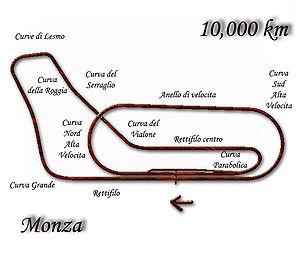
Le Grand Prix d'Italie 1956, disputé sur le circuit de Monza le 2 septembre 1956, est la cinquante-sixième épreuve du championnat du monde de Formule 1 courue depuis 1950 et la huitième et dernière manche du championnat 1956. Il est également dénommé Grand Prix d'Europe 1956.
Le Grand Prix d'Italie 1961, disputé sur l'Autodromo Nazionale di Monza le 10 septembre 1961, est la cent-unième épreuve du championnat du monde de Formule 1 courue depuis 1950 et la septième manche du championnat 1961.
Le Grand Prix automobile de Monza était une course automobile disputée sur le circuit de Monza en Italie. Il s'est disputé sur le grand circuit de 10 km combinant le circuit « routier » et l'ovale, sur l'ovale de 4,5 km seul, ou sur le circuit routier seul.